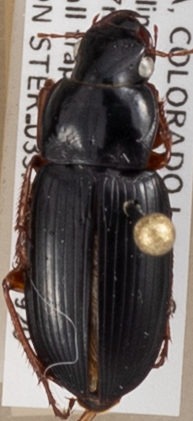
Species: Harpalus paratus
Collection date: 2018-09-20
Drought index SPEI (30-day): -0.9
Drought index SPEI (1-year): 0.86
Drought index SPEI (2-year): -0.128